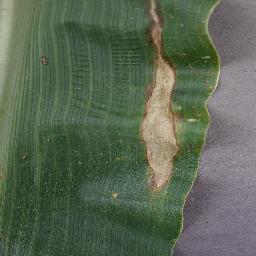
Label: Corn___Northern_Leaf_Blight